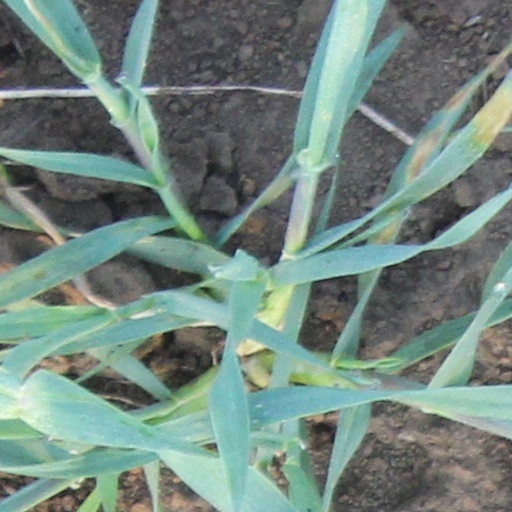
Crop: wheat